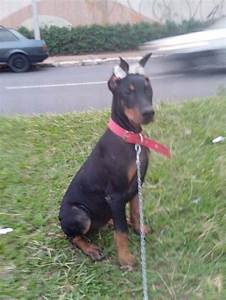
Label: dog